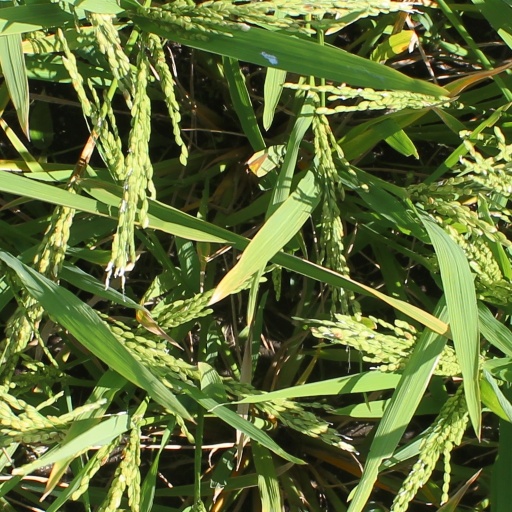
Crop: rice